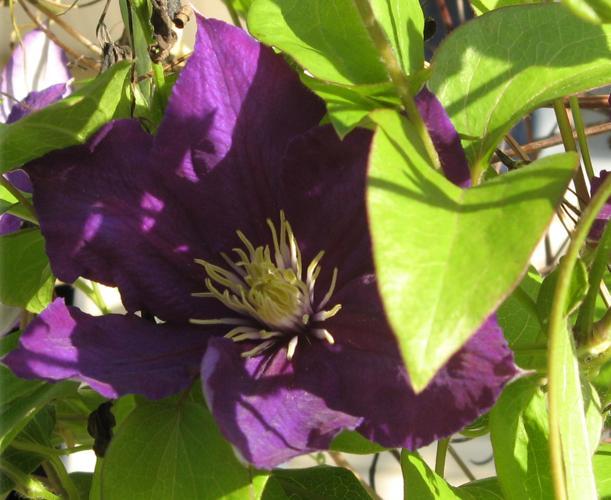
Label: clematis